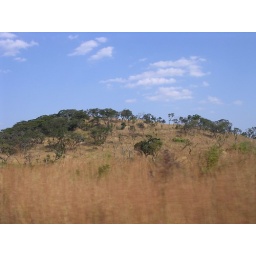
A shot of hill while riding in the back of the truck one day.